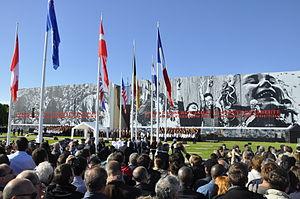
Cérémonie d'hommage aux victimes civiles de la bataille de Normandie le 6 juin 2014 au Mémorial de Caen